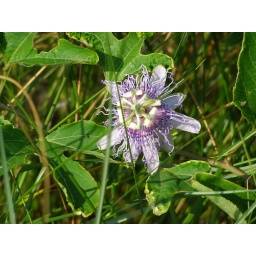
flower near the beach